Wooden boats of World War II

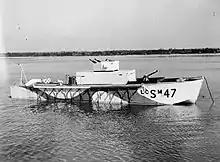
Landing Craft Support Small

Landing Craft, Vehicle (LCV) are small craft used for beach landings of troops and cargo. Close to the LCM design. The craft was carried to the beach on the deck of large ships like the APA, AKA, LST LSD or LCT, The craft can move one 1-ton truck, or 36 troops, or 10,000 lb. of cargo. Range of 68 miles at 9 knots top speed or 120 miles at 7 knots. The craft is 36 feet long, a beam of 10 feet and 10 inches, Displaced 7 tons lite and 11 tons loaded with a draft: 1' 6" forward and 2'6" aft. British craft armed with one .303 Lewis gun. Crew of 3 men and 1 officer per 3 craft. power from diesel or gasoline engine with 225 to 250 hp. Could move small vehicles like the jeep or a 37mm anti-tank gun.